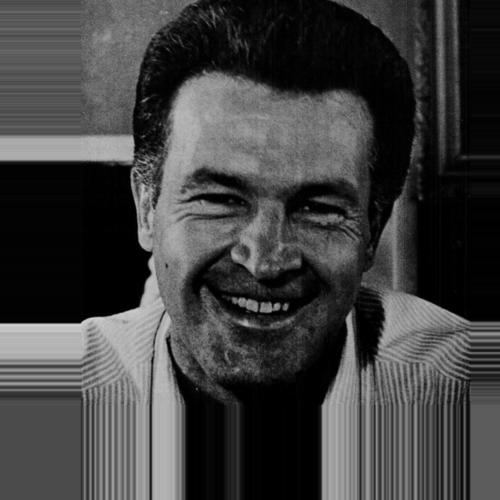
Age: 43